Jean Gardner

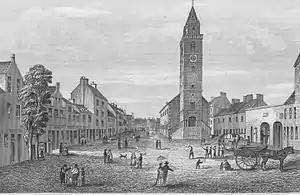
Old Irvine.

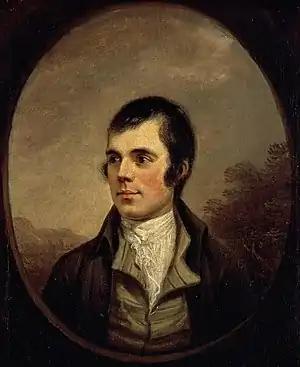
Full view of the Naysmith portrait of 1787, Scottish National Portrait Gallery

Gardner may have been the daughter of James Gardiner (d.1768), a butcher living at the Seagate in Irvine, and Janet Caldwell. James owned three houses in the Seagate and a park called Spenshill. Gardner was baptised on 14 September 1746. When James Gardiner died in 1768, his eldest daughter inherited half of his property; already a widow according to Strawhorn, her dead husband, a shipmaster, being one Alexander Armour. This would confusingly make her married name 'Jean Armour.'